History of the Quran

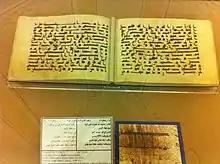
Quran − in Mashhad, Iran − said to be written by Ali

Ali, the fourth Rashidun caliph and the first Shia Imam, is widely believed to have compiled his own transcript of the Quran. In particular, there are reports that Ali and some other companions of Muhammad collected the verses of the Quran during the lifetime of the prophet, while other reports emphasize that Ali prepared his codex immediately after the death of Muhammad in 632 CE. This latter group of reports may have been fabricated to imply consensus about the caliphate of Abu Bakr, that is, the preoccupation of Ali with his codex in these reports is intended to justify his widely-rumored absence in the Saqifa meeting where Abu Bakr was elected caliph after Muhammad died.